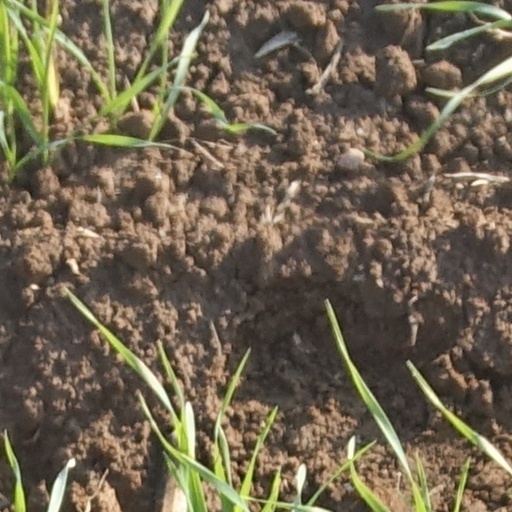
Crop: wheat